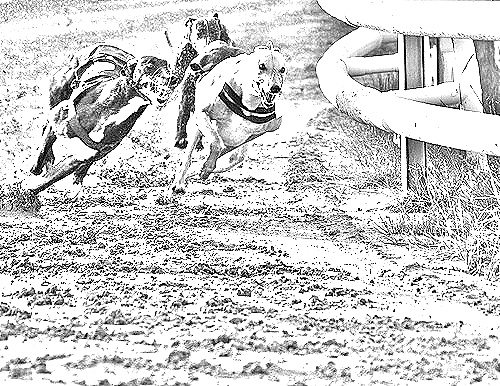
Portrait style: Sketch Portrait